Otto Granström

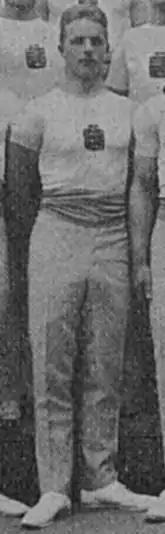
Granström in 1908

Otto Emil Granström (4 October 1887 – 1 May 1945) was a Finnish gymnast who won bronze in the 1908 Summer Olympics.